Mircea Petescu

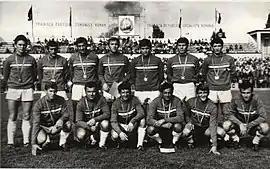

In 1963, Petescu moved to Steaua București, whom he helped win two Cupa României in his four seasons at the club, coach Ilie Savu using him in only one of the finals, the one from 1966 when he played the whole match in the 4–0 win over his former side, UTA.